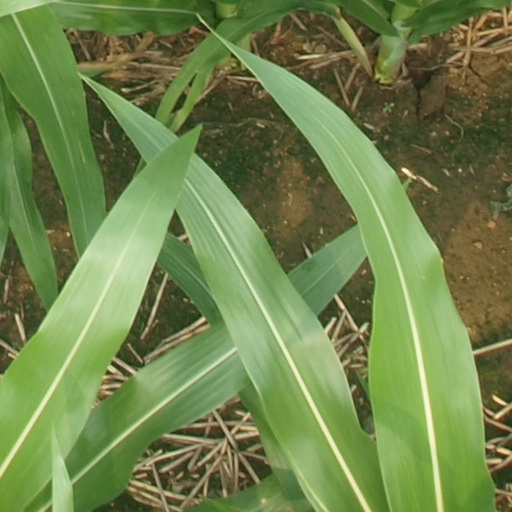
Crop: maize; corn